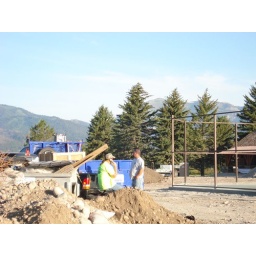
building a tennis court fence in jackson (7)